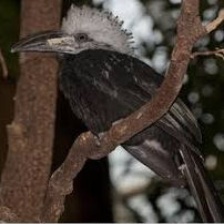
Species: WHITE CRESTED HORNBILL
Scientific name: TROPICRANUS ALBOCRISTATUS
ImageNet parent category: hornbill